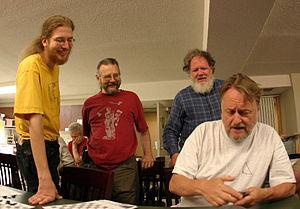
Erik Duncan Demaine est un mathématicien, informaticien et artiste. Il possède à la fois la nationalité canadienne et la nationalité américaine. Depuis 2001 il est professeur au Massachusetts Institute of Technology à Cambridge. Son domaine d'activité comprend entre autres l'origami mathématique, les structures de données et la géométrie algorithmique.
John Horton Conway, né le 26 décembre 1937 à Liverpool et mort le 11 avril 2020 à New Brunswick, N.J., est un mathématicien britannique.